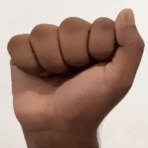
ASL sign: A